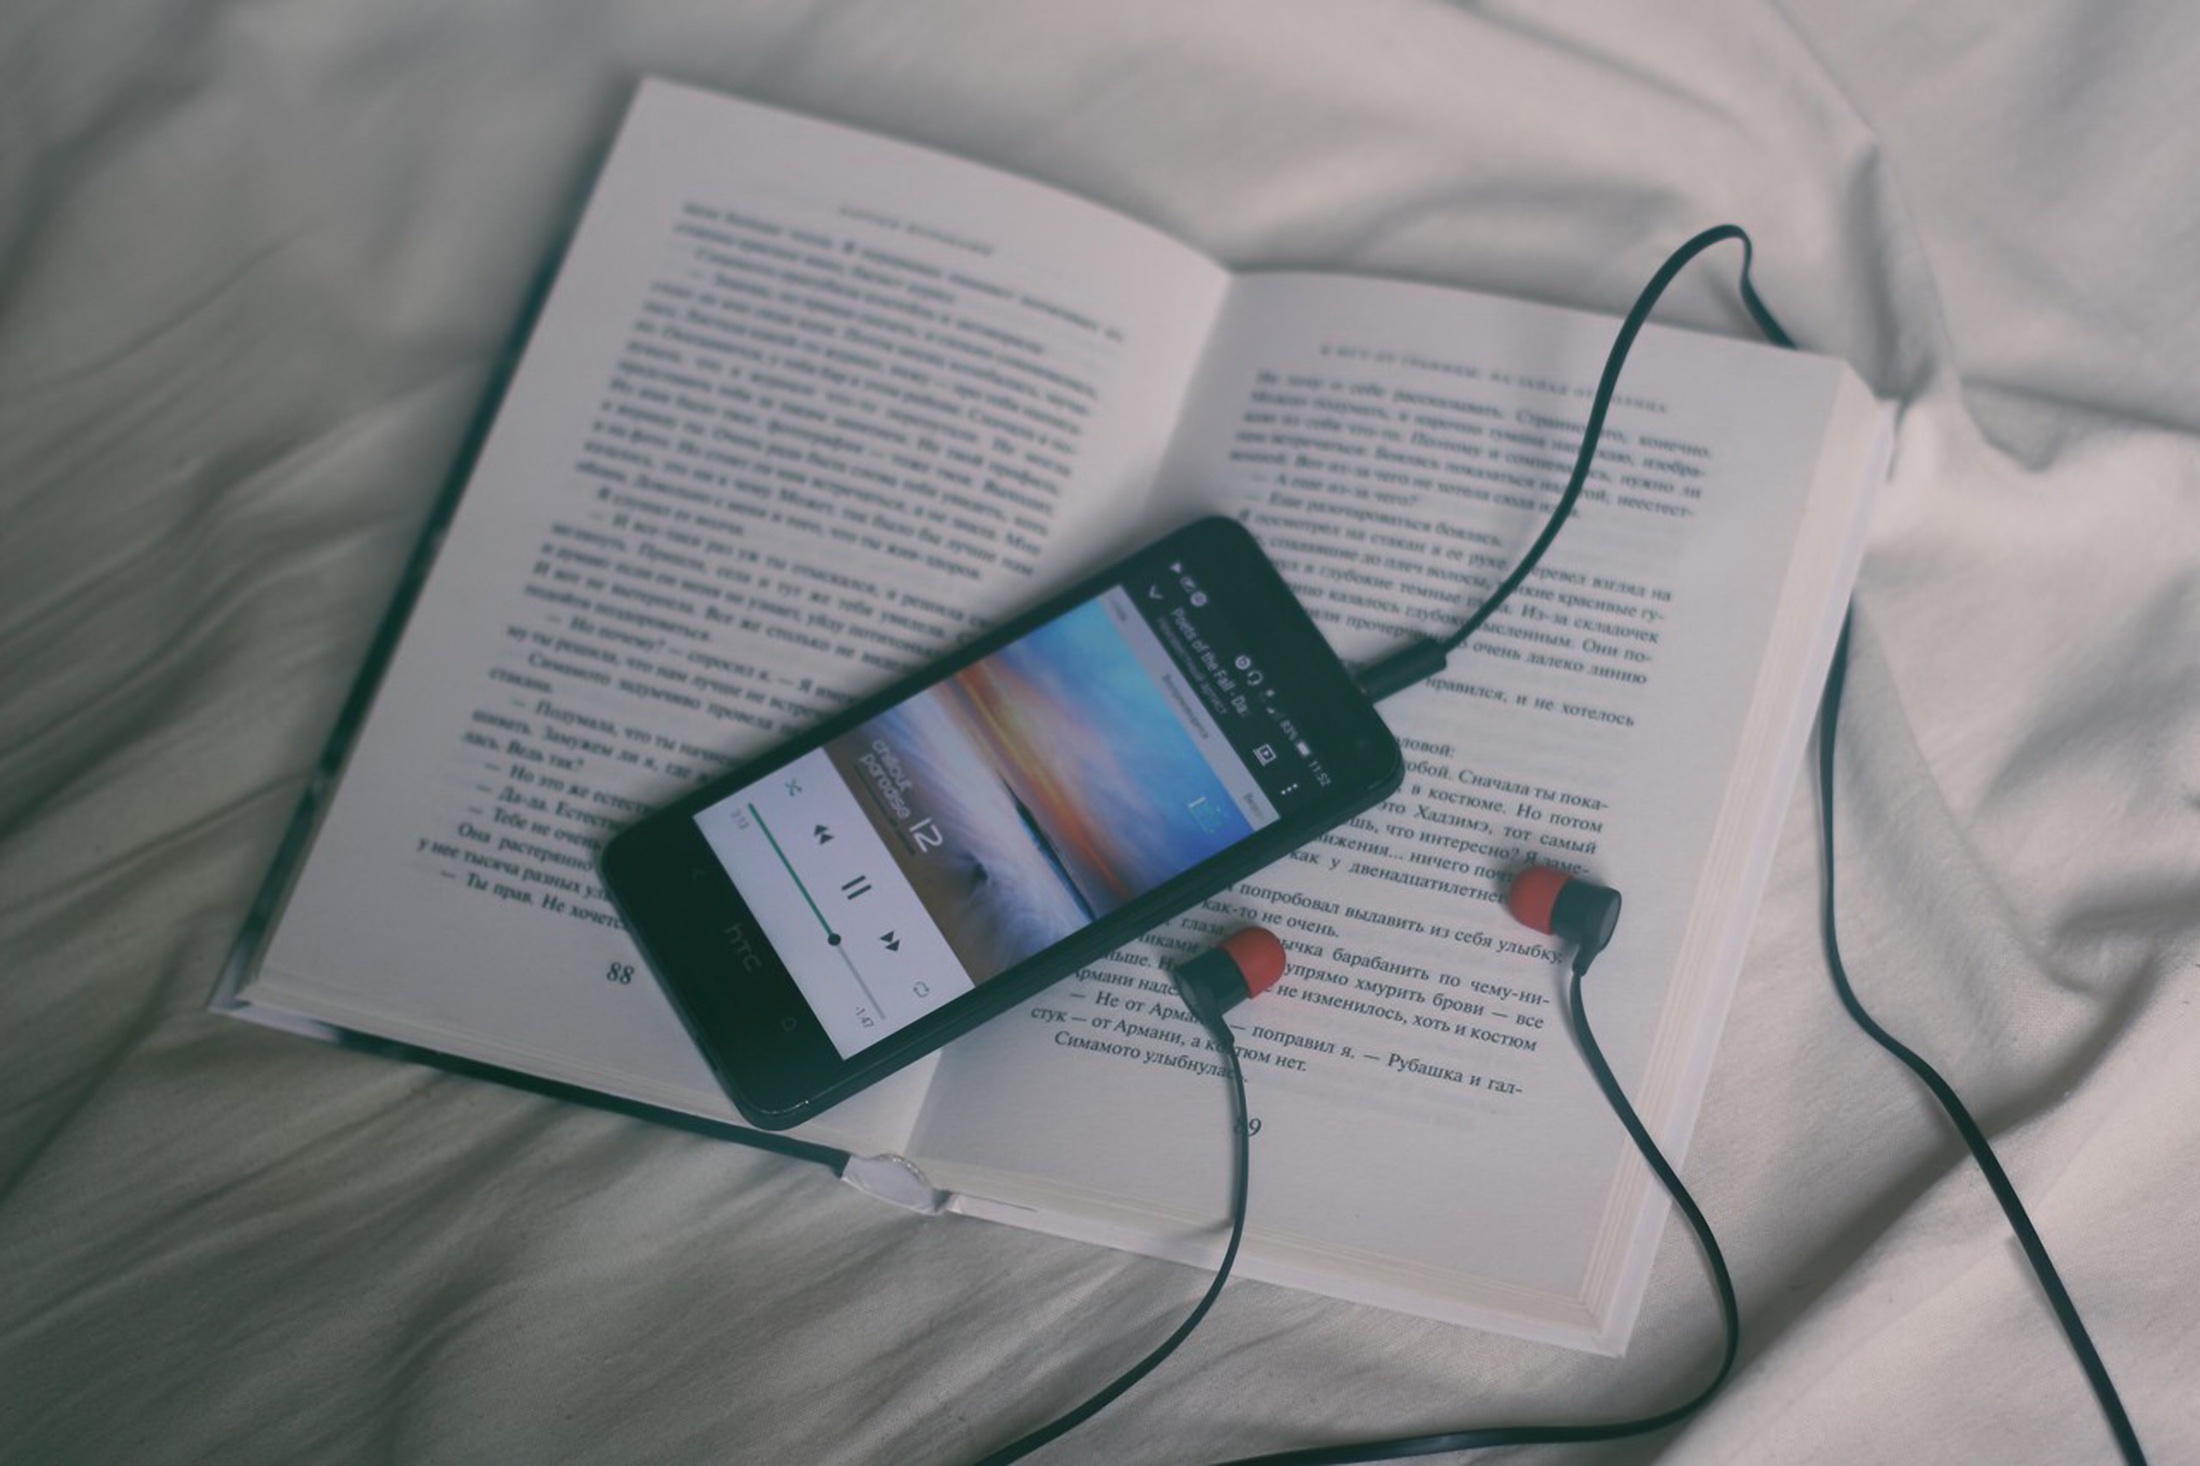
writing, brand, product, design, document